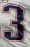
Number: 3